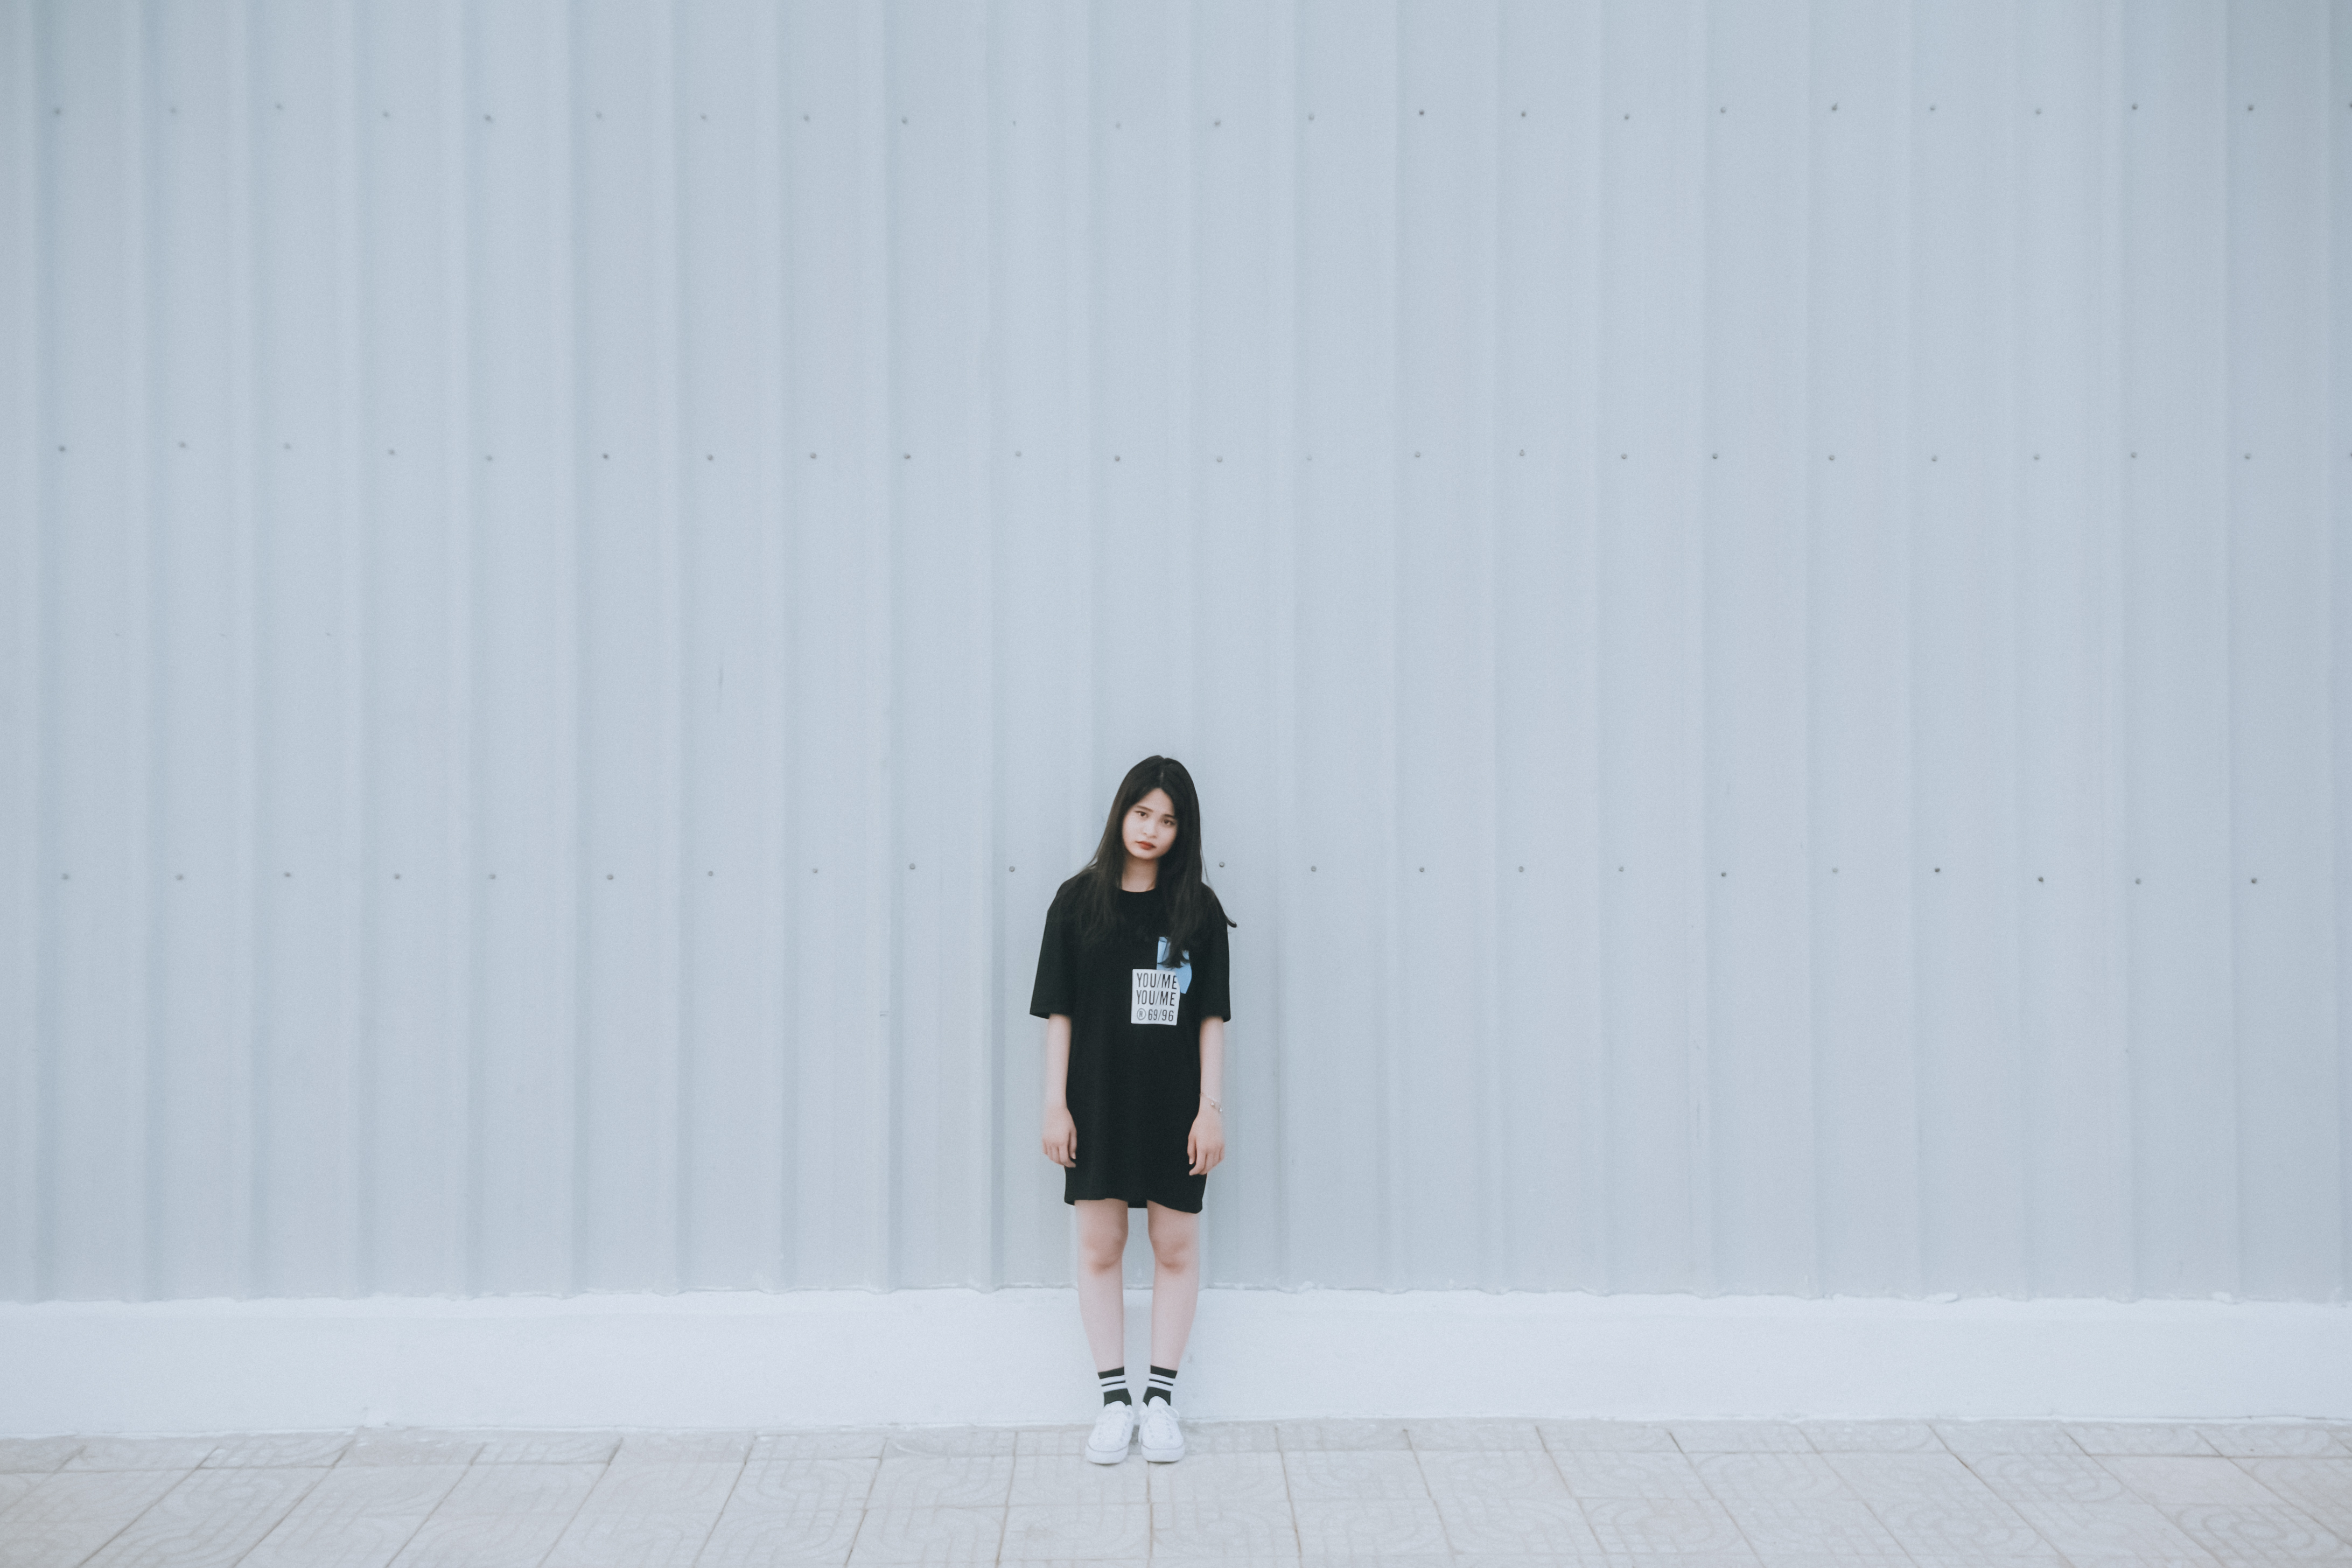
person, winter, girl, woman, white, alone, model, spring, solo, fashion, lady, season, dress, runway, footwear, photo shoot